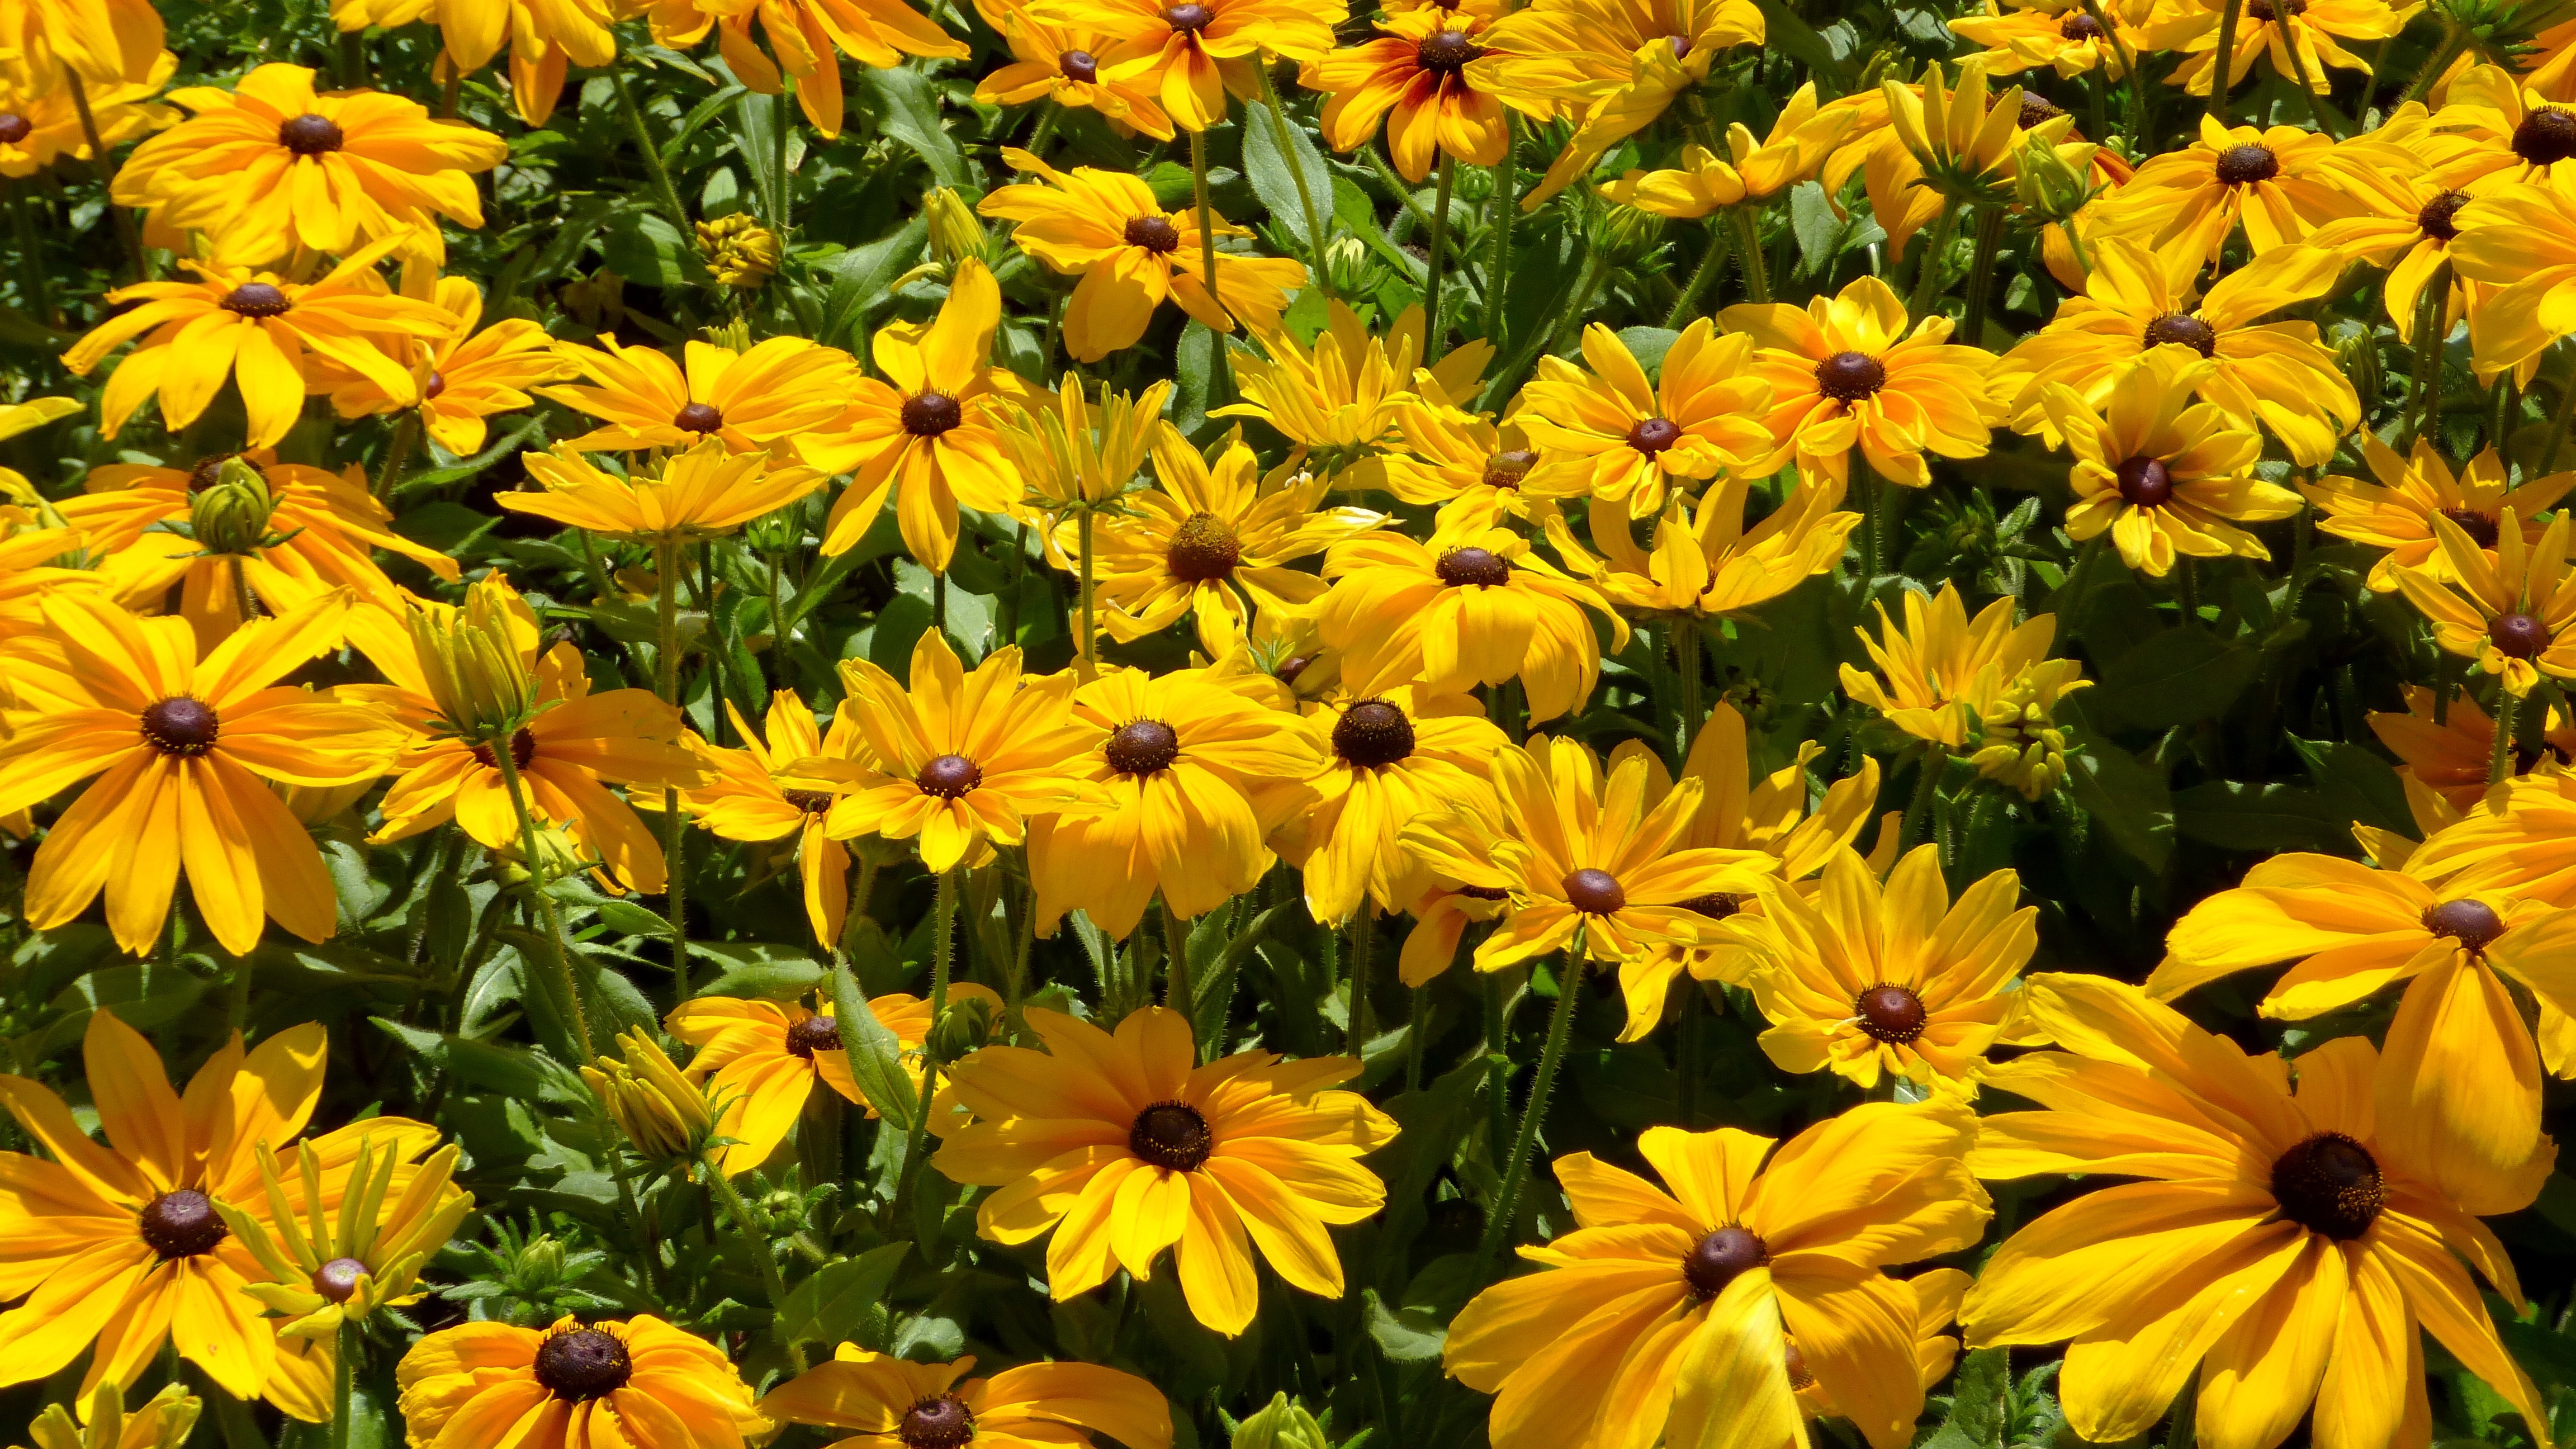
plant, meadow, flower, petal, summer, yellow, flora, yellow flower, wildflower, july, echinacea, flower garden, ornamental plants, summer flowers, flowering plant, daisy family, k pvir g, annual plant, land plant, chrysanths